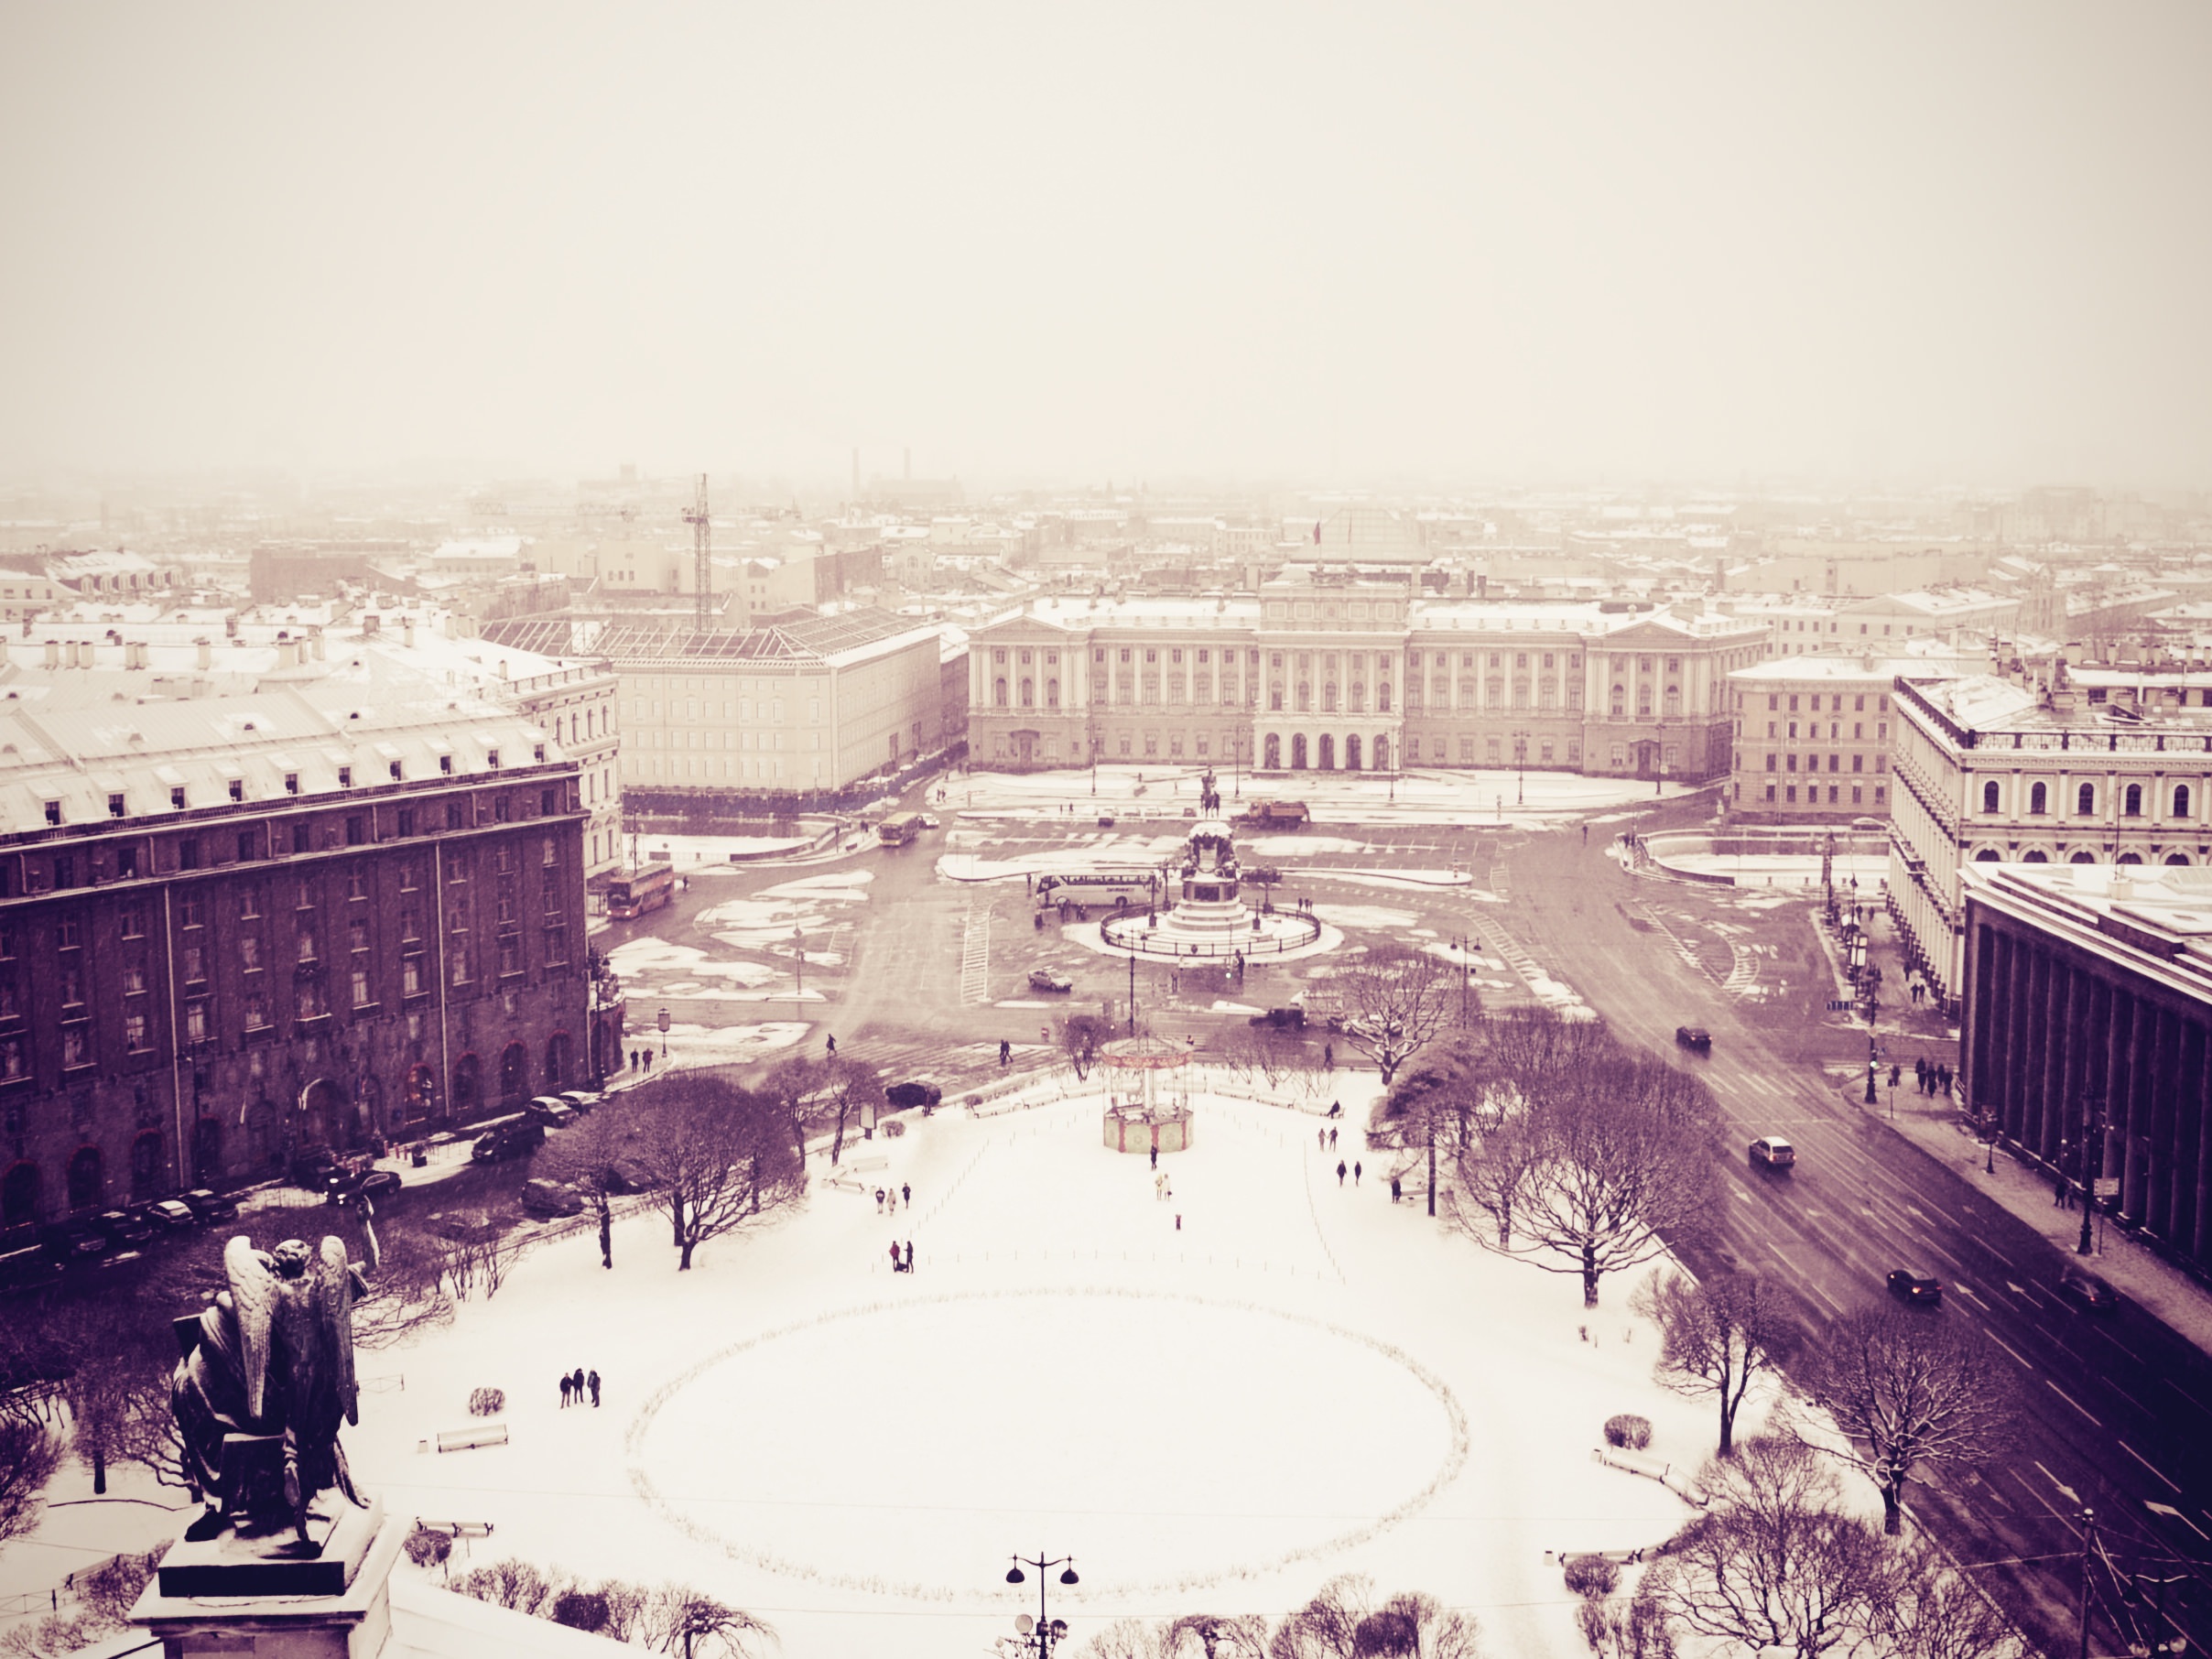
snow, structure, skyline, photography, city, cityscape, landmark, stadium, arena, photograph, town square, image, shape, aerial photography, ancient history, human settlement, sport venue